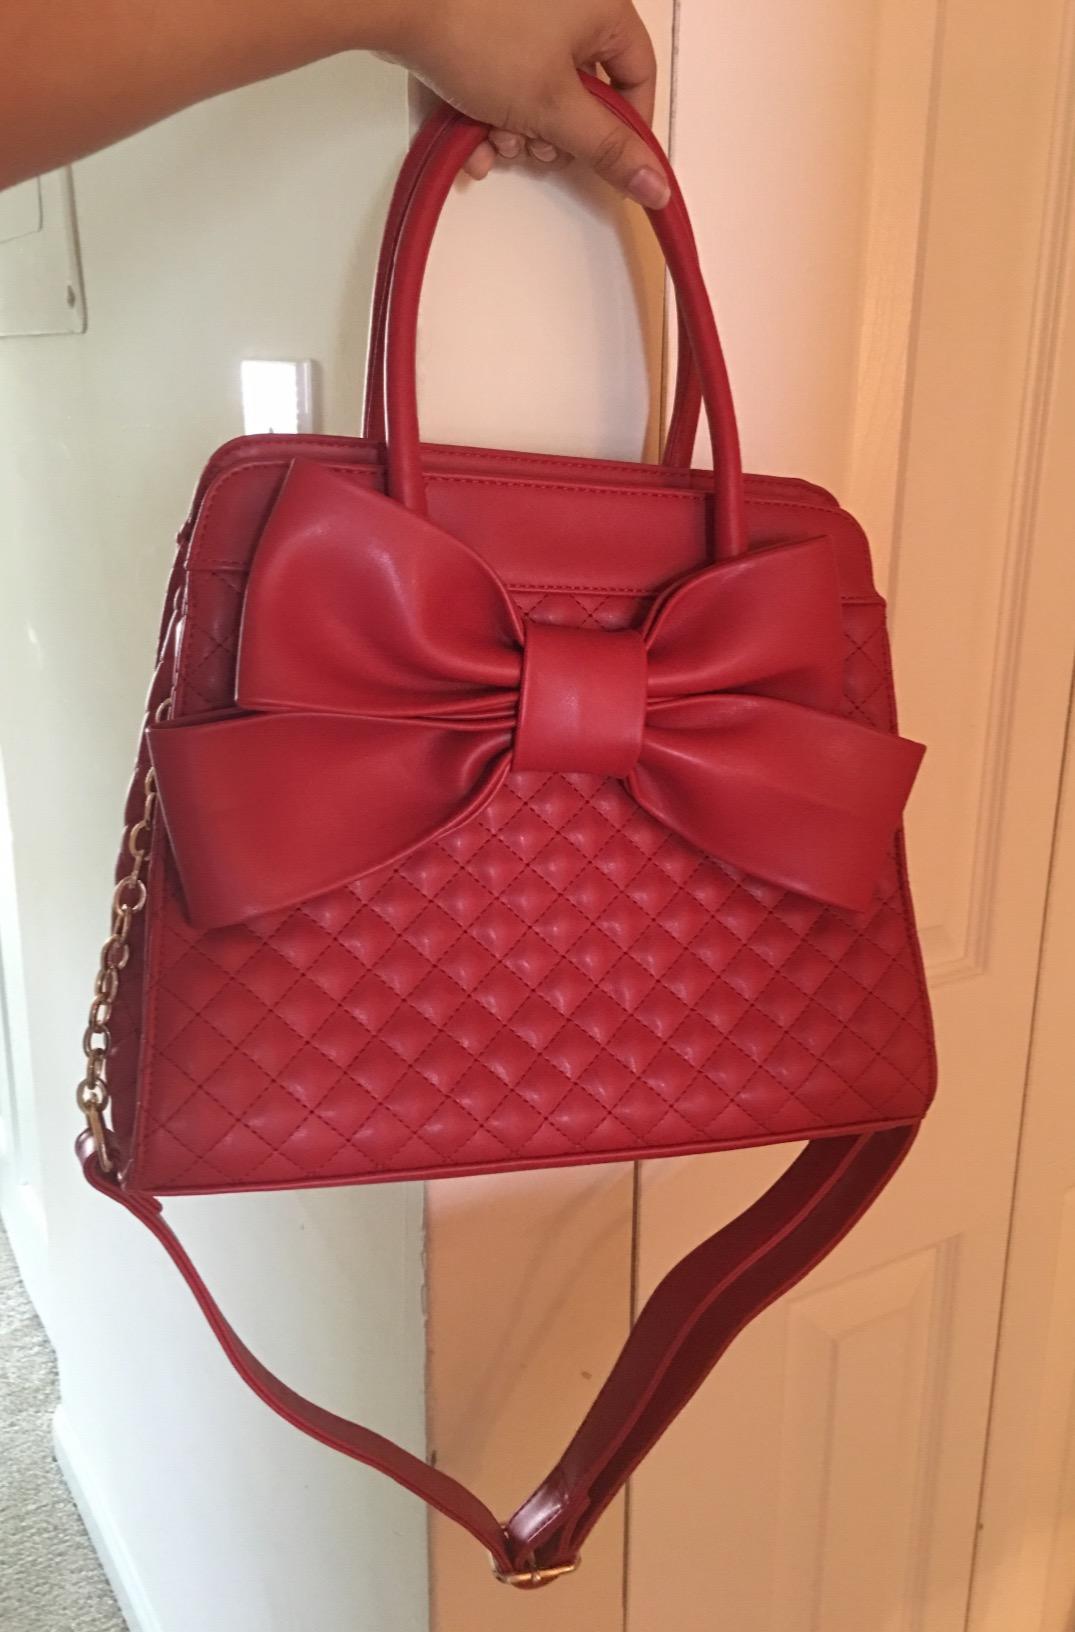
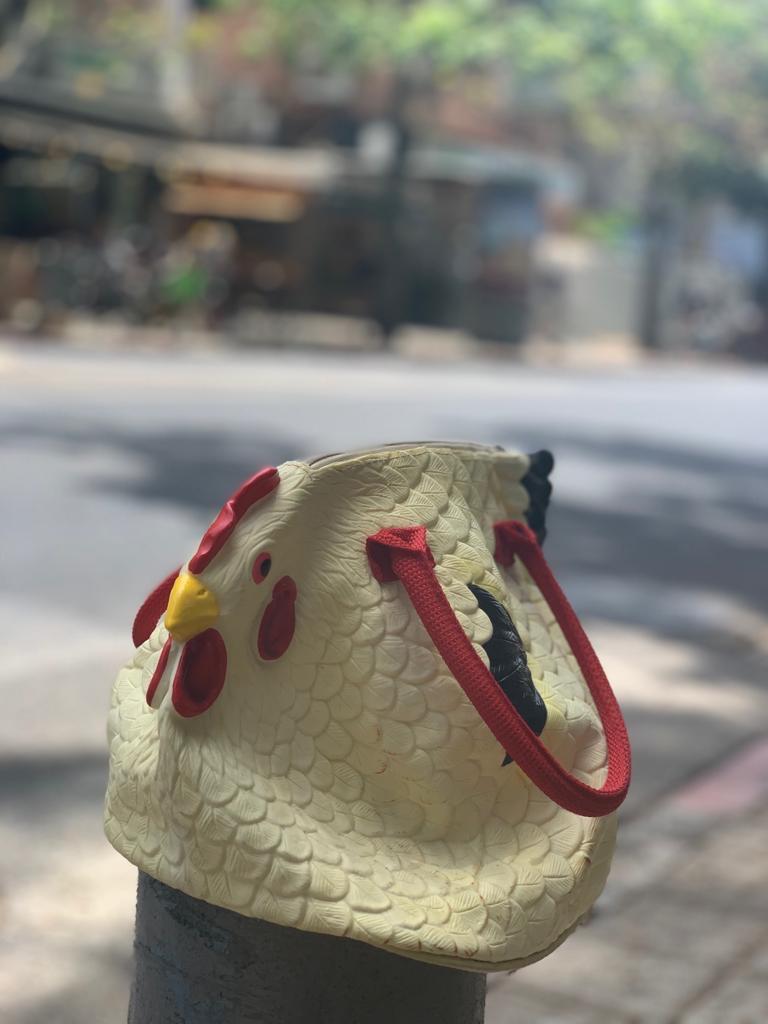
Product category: accessories_handbag
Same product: no